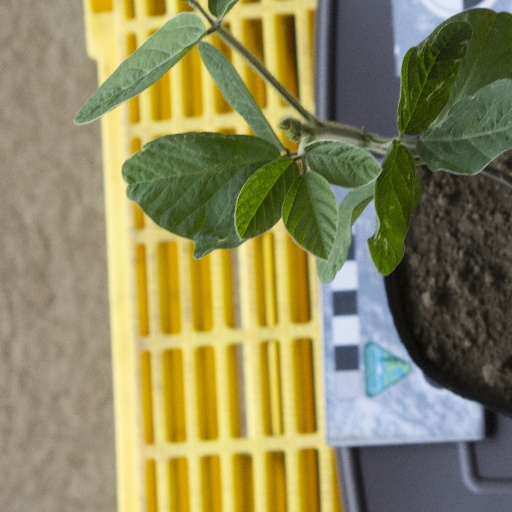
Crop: soybean